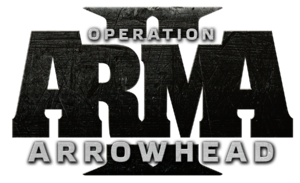
ARMA II est la suite de la simulation de fantassin ARMA: Armed Assault. Cette série est développée par Bohemia Interactive Studio, créateurs d'Operation Flashpoint, dont ARMA et ARMA II sont les suites spirituelles. Le jeu a reçu une suite en 2013, ARMA III.